3rd Cavalry Regiment (United States)

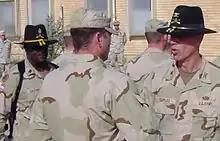
3rd Cavalry's commander, COL David Teeples wearing the Cavalry Stetson in Iraq

In support of the global War on Terror, Coalition forces invaded Iraq in March 2003. The 3rd ACR received a deployment order for movement to the CENTCOM AOR on 14 February 2003. Equipment was prepared and moved by rail from Fort Carson to the port at Beaumont, Texas. The advance party, consisting of Fox Troop and other key leaders from Regimental HQ, arrived in Kuwait on 2 April and the remainder of the regiment arrived in Theater by the middle of the month. The first elements of the regiment crossed the border into Iraq on 25 April 2003 and were immediately tasked to perform an economy of force mission to secure and stabilize Al Anbar Governorate in the western part of the country.